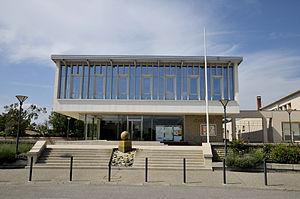
la mairie
Beaumont-Monteux est une commune française située dans le département de la Drôme, en région Auvergne-Rhône-Alpes.